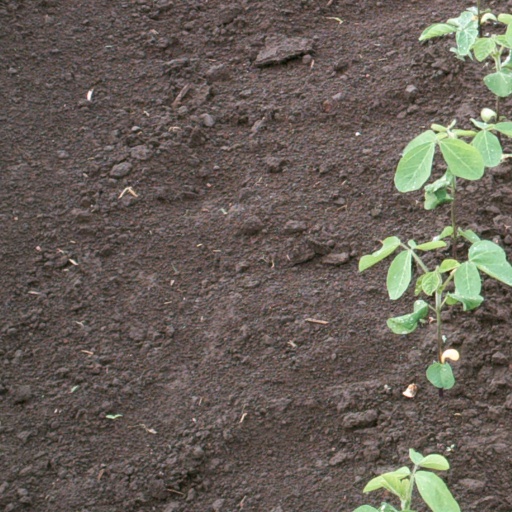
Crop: soybean